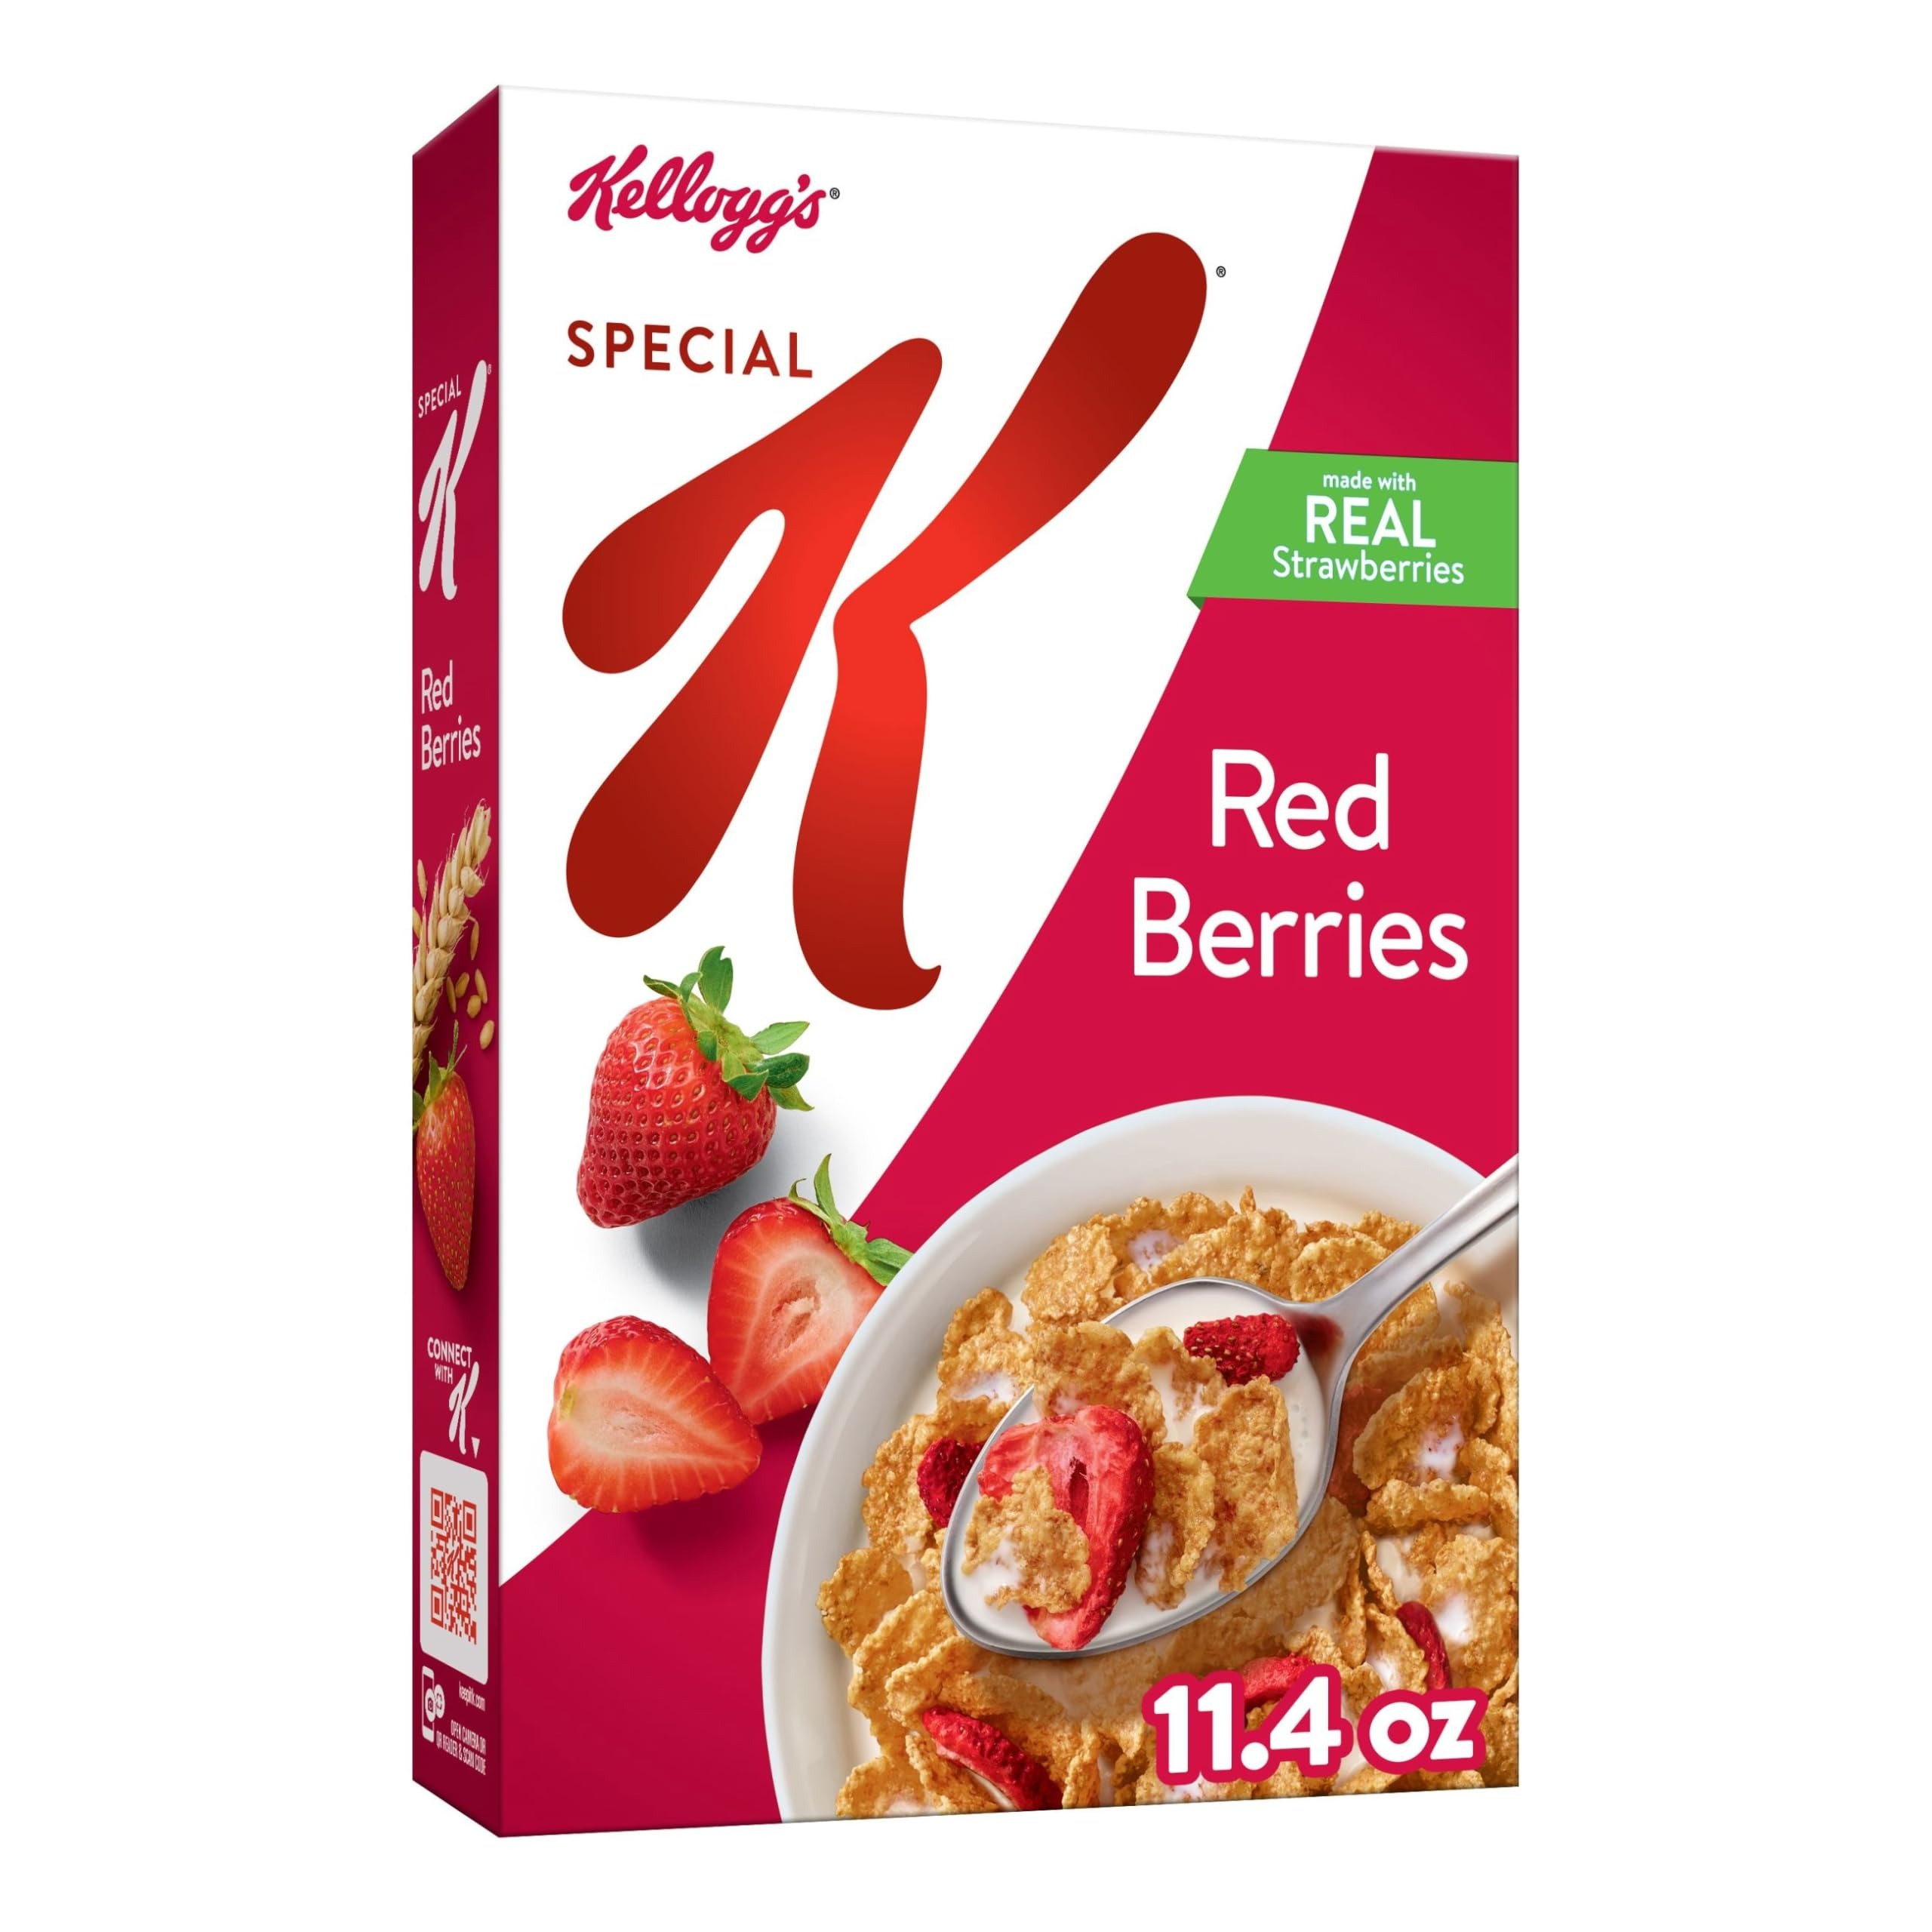
Item Name: Kellogg's Special K Breakfast Cereal, Fiber Cereal, Family Breakfast, Red Berries, 11.4oz Box (1 Box)
Bullet Point 1: Crunchy, lightly sweetened, healthy cereal that's bursting with strawberries for a delicious bite in every satisfying spoonful
Bullet Point 2: A great tasting, convenient family breakfast with wholesome rice and wheat flakes combined with the simple goodness of real sliced strawberries
Bullet Point 3: Contains 15g whole grain per serving; Good source of fiber and 11 vitamins and minerals; Low fat; Kosher Pareve; Contains wheat ingredients
Bullet Point 4: A low-fat cereal to enjoy with your favorite nut or dairy milk; Makes a tasty snack at work or as a quick dinner
Bullet Point 5: Includes 1, 11.4oz box of ready-to-eat Kellogg's Special K Red Berries cereal; Packaged for freshness and great taste
Value: 11.4
Unit: Ounce

Price: 4.99